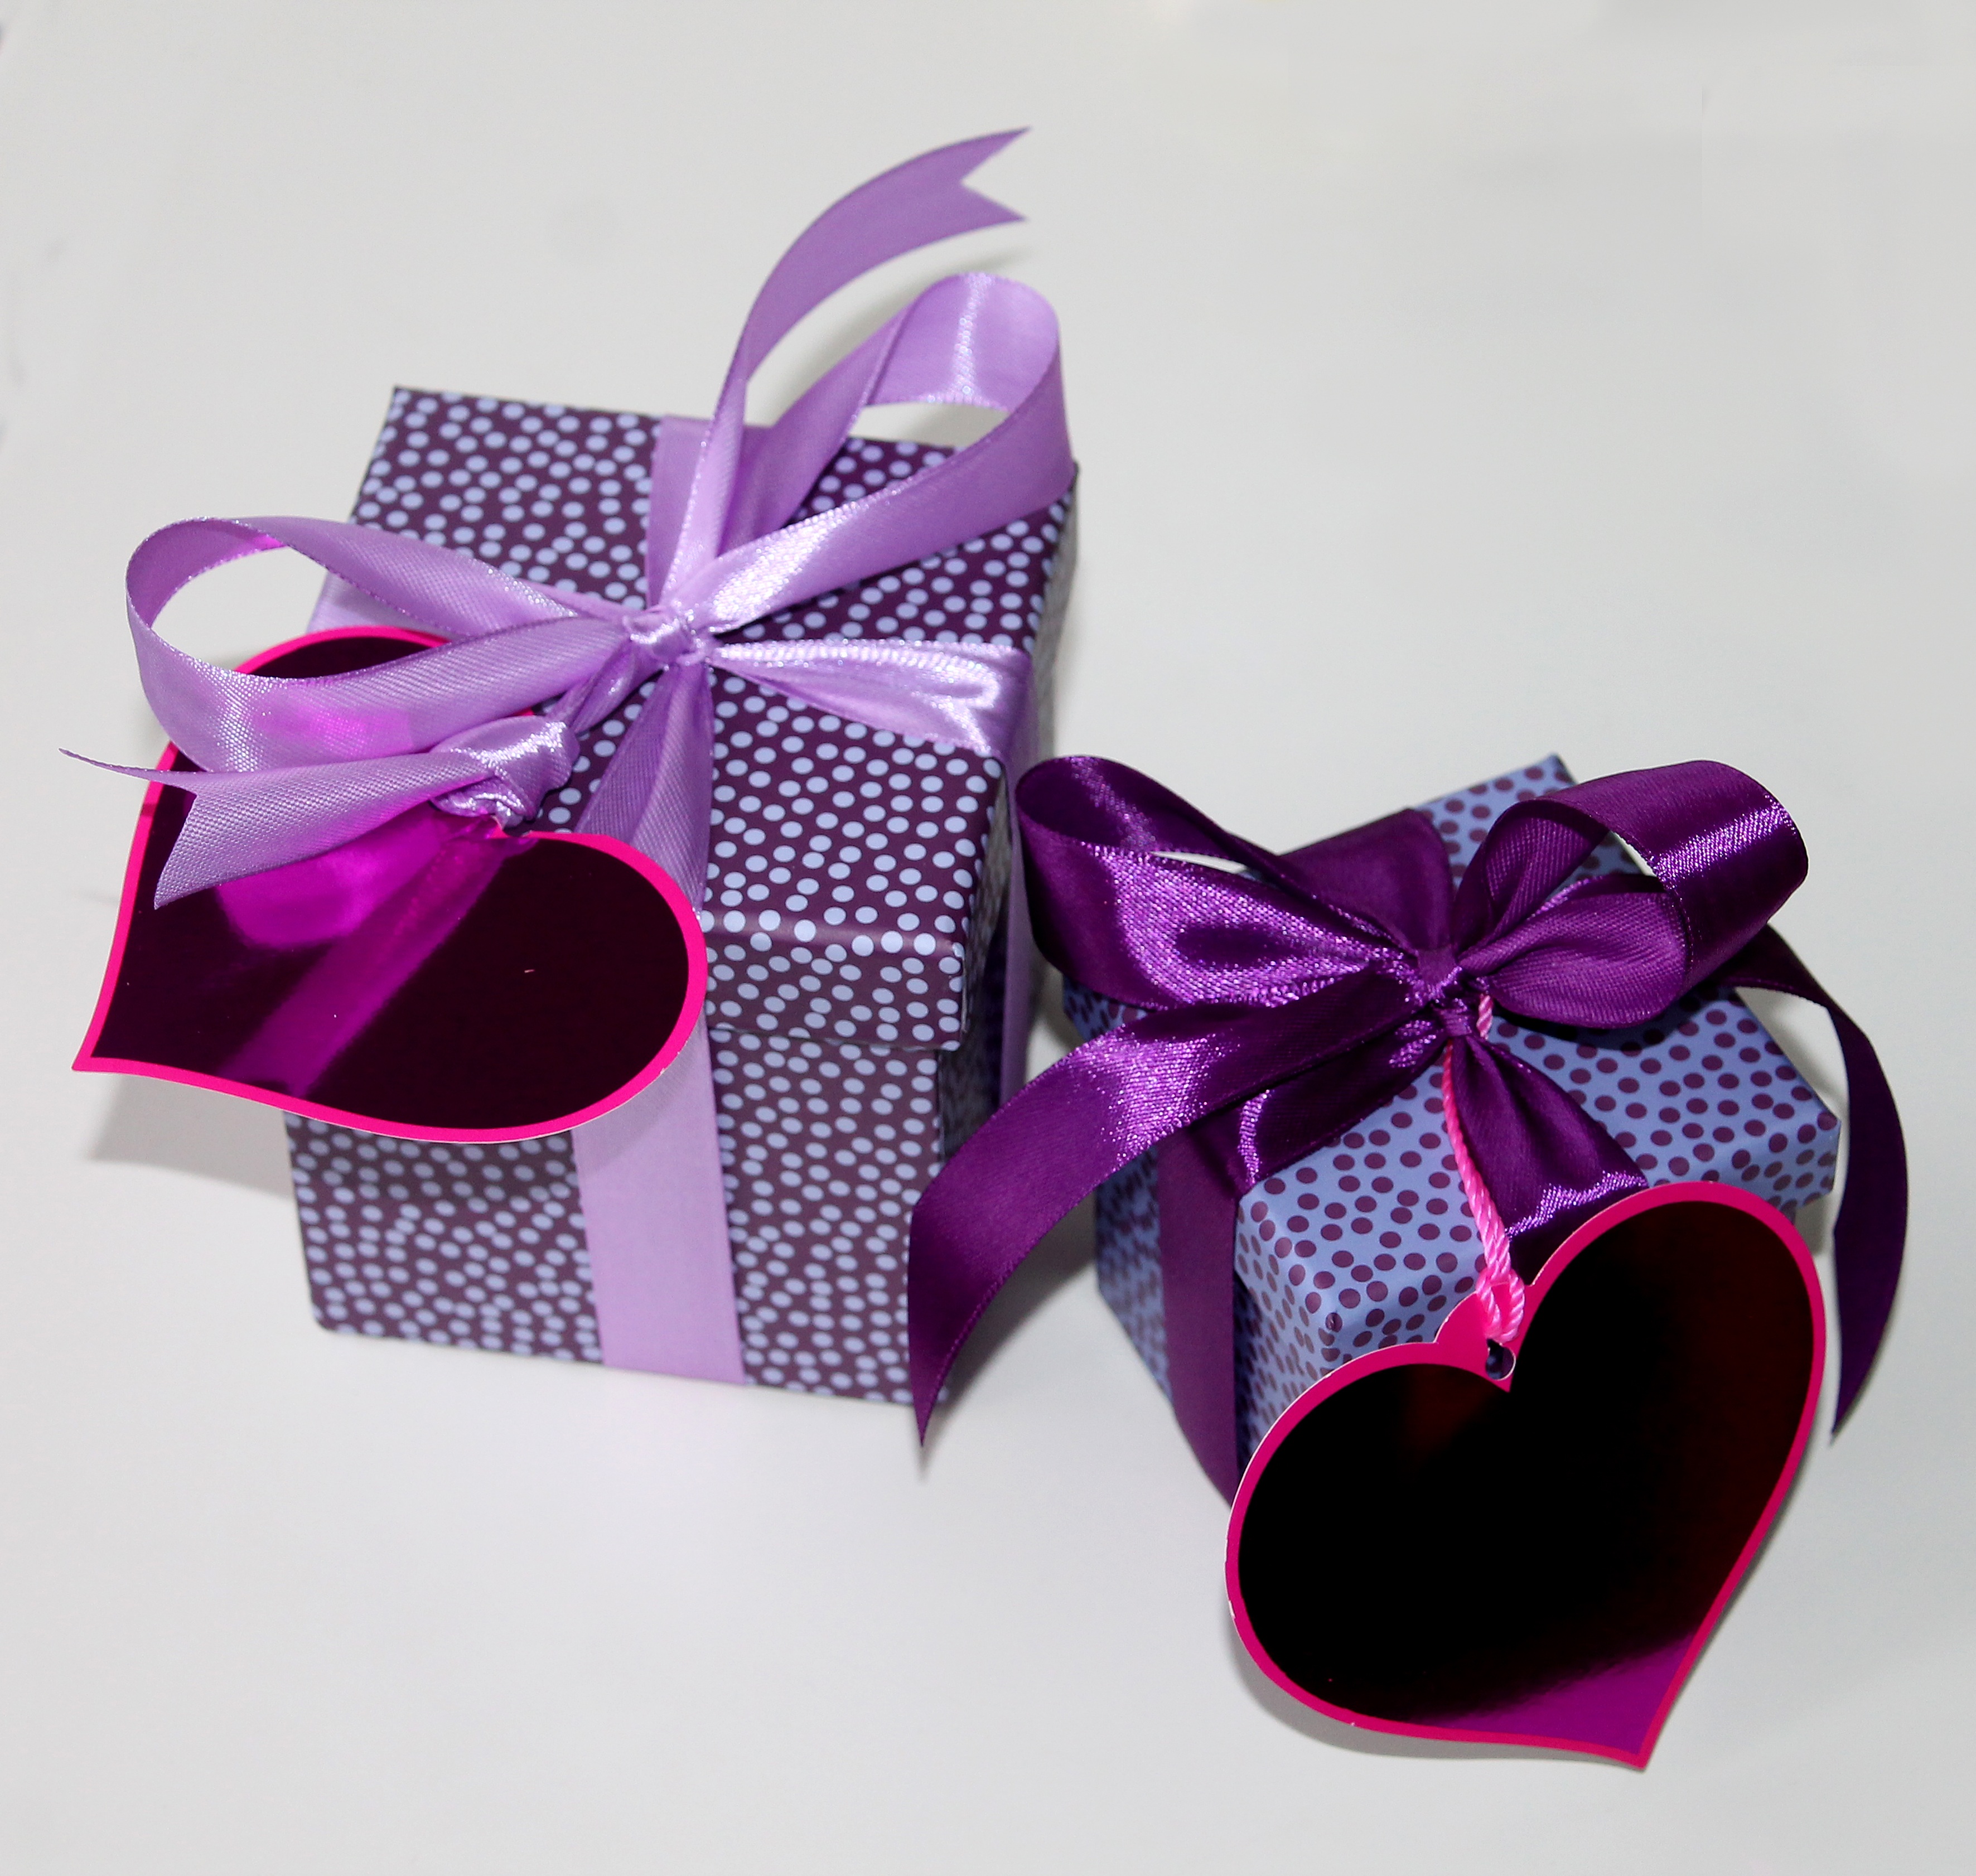
shoe, purple, petal, love, heart, pattern, pink, gifts, art, design, violet, footwear, boxes, tape, magenta, wrapping, packages, surprises, sk jfe